University of Jordan

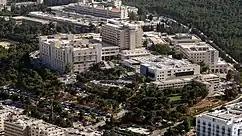
Jordan University Hospital building

Despite the political and security challenges that Jordan faced in the late 1960s and early 1970s—including repeated Israeli military aggression and internal conflicts such as Black September—the University of Jordan continued its growth and expansion. Between 1970 and 1990, the university witnessed a significant increase in the number of faculties and research centers.